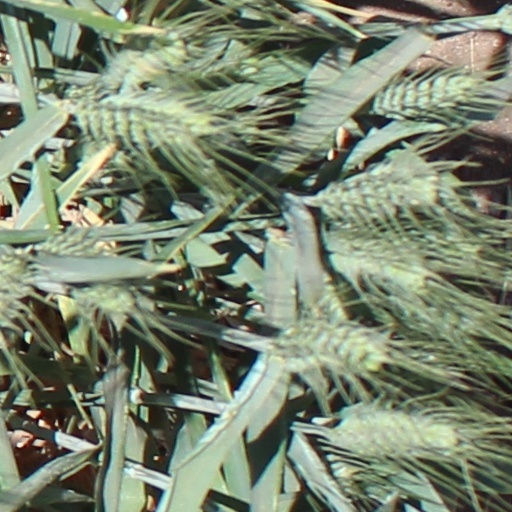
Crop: wheat